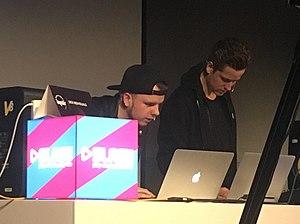
Sick Individuals est un duo de disc jockeys néerlandais, composé de Joep Smeele et Rinze Hofstee, formé en 2010.